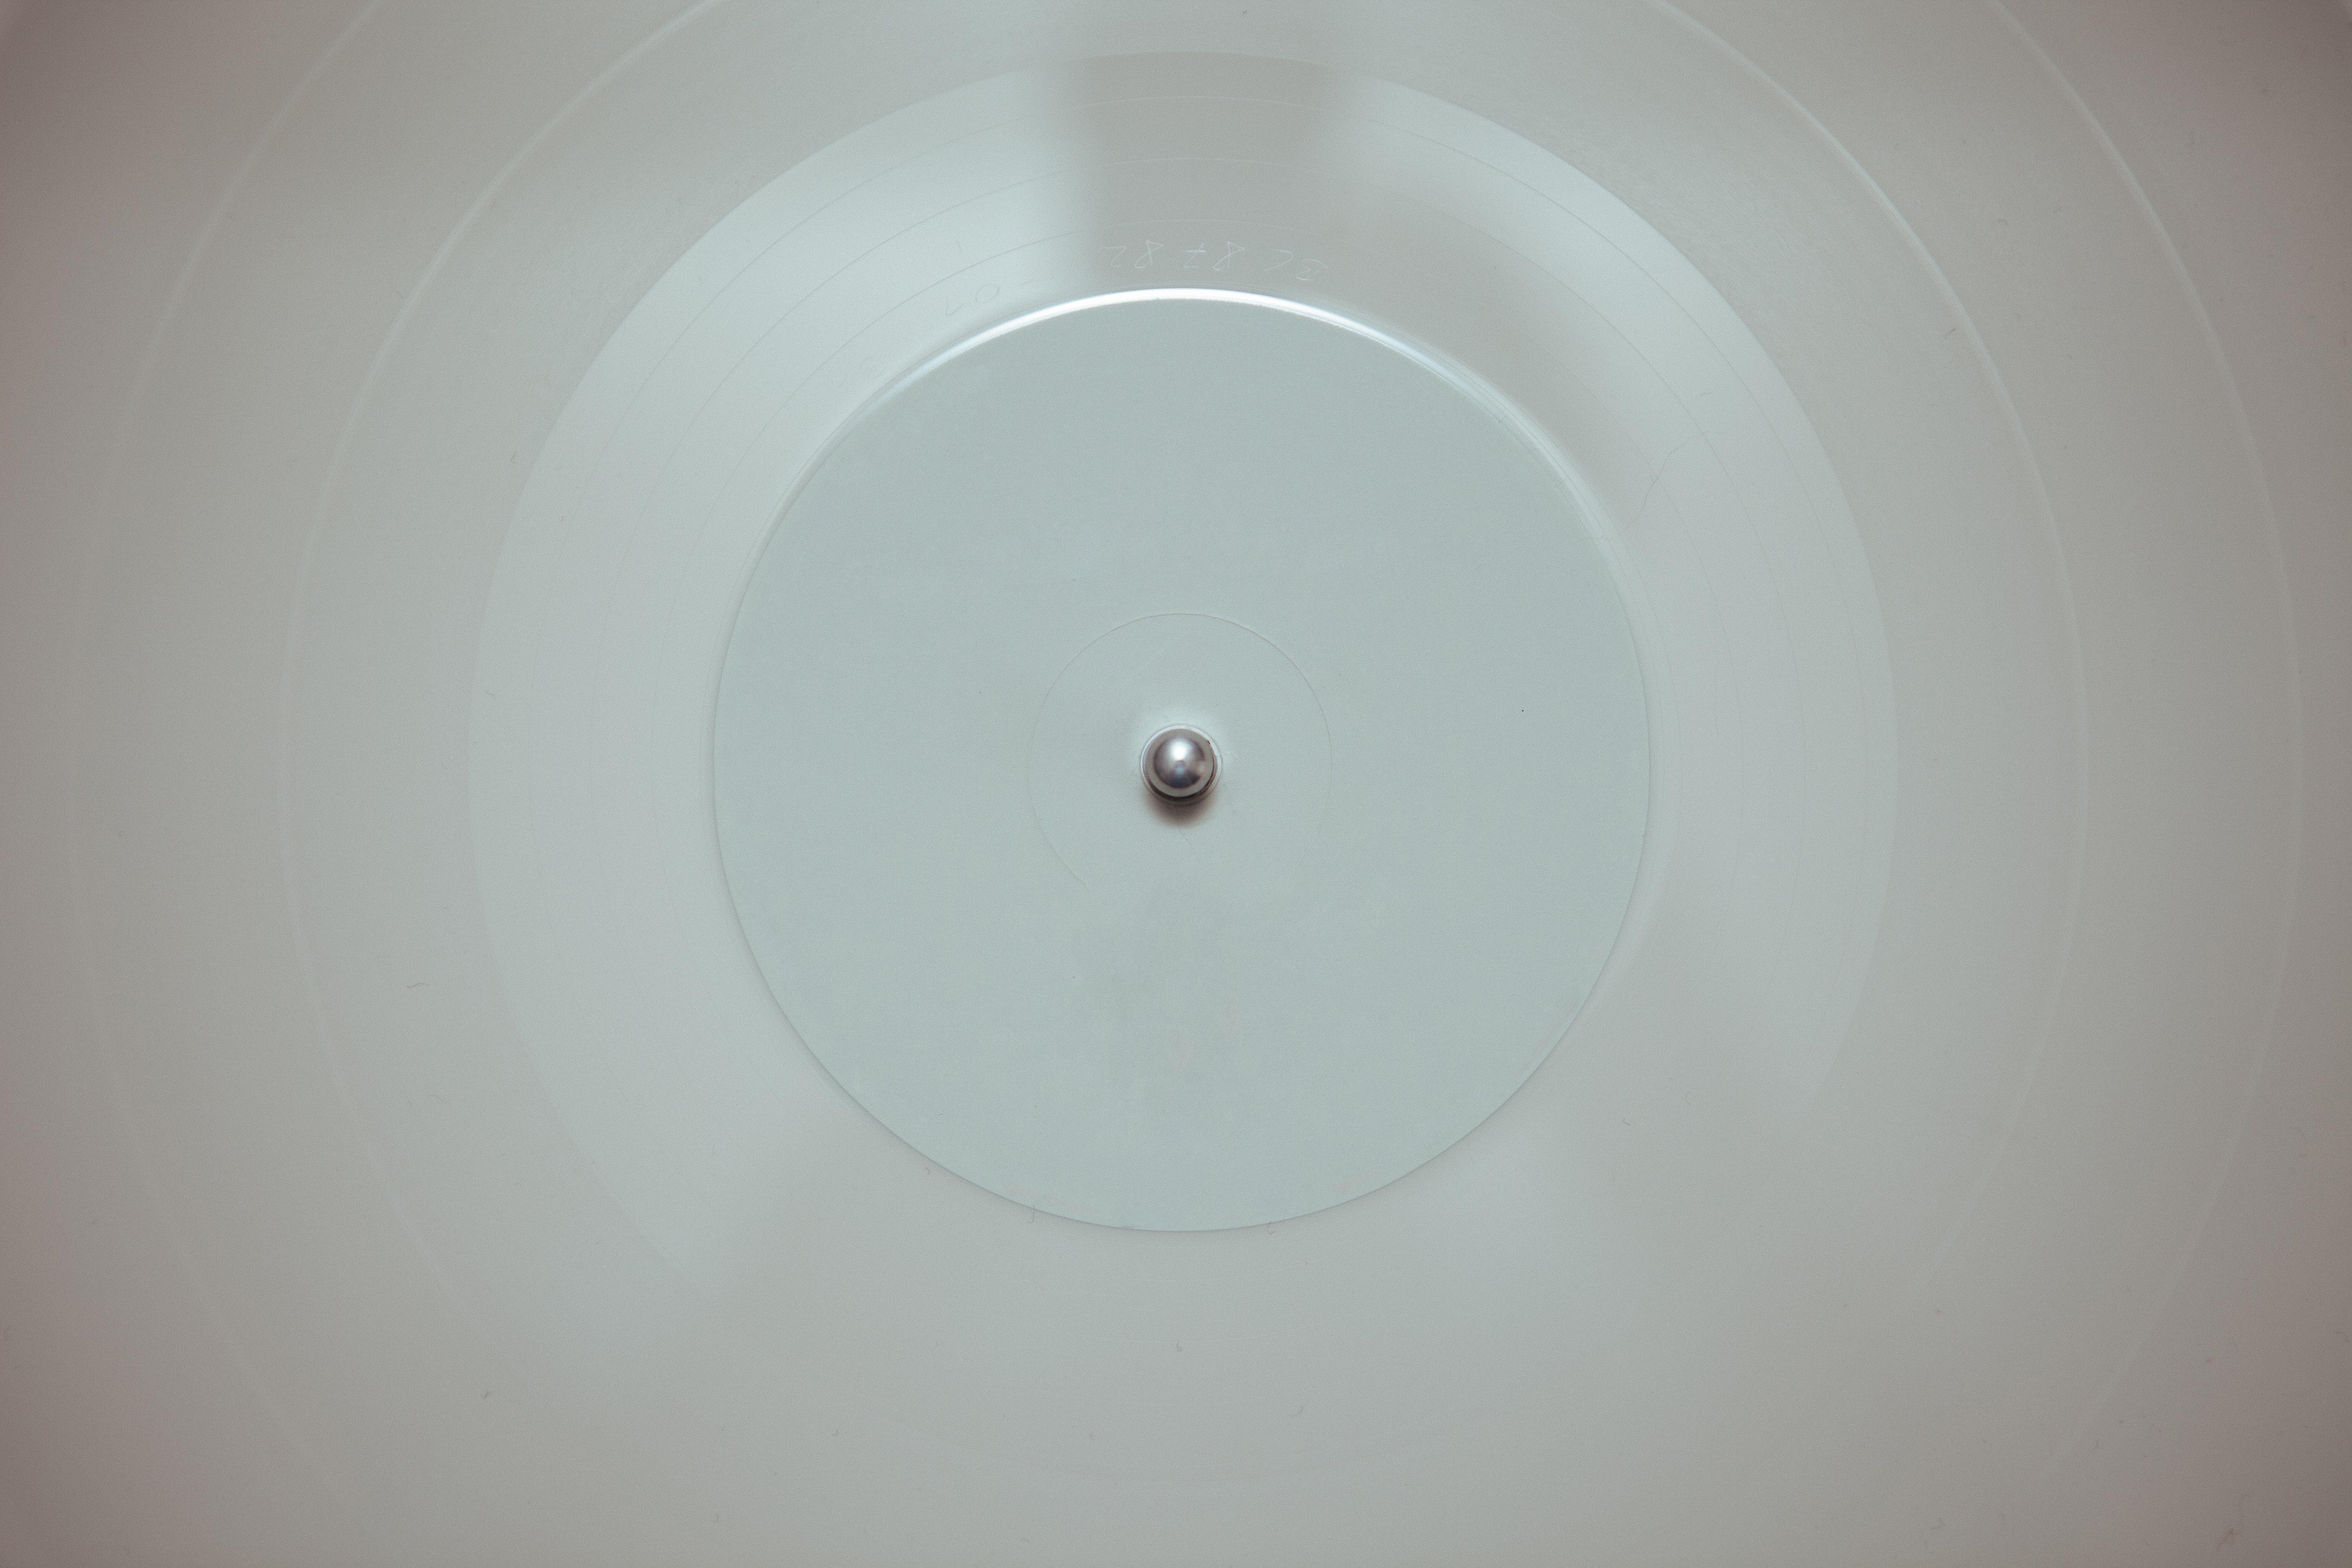
ceiling, circle, plaster